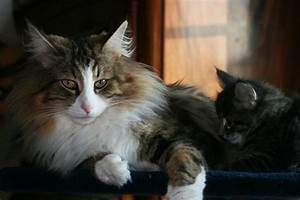
Label: gatto